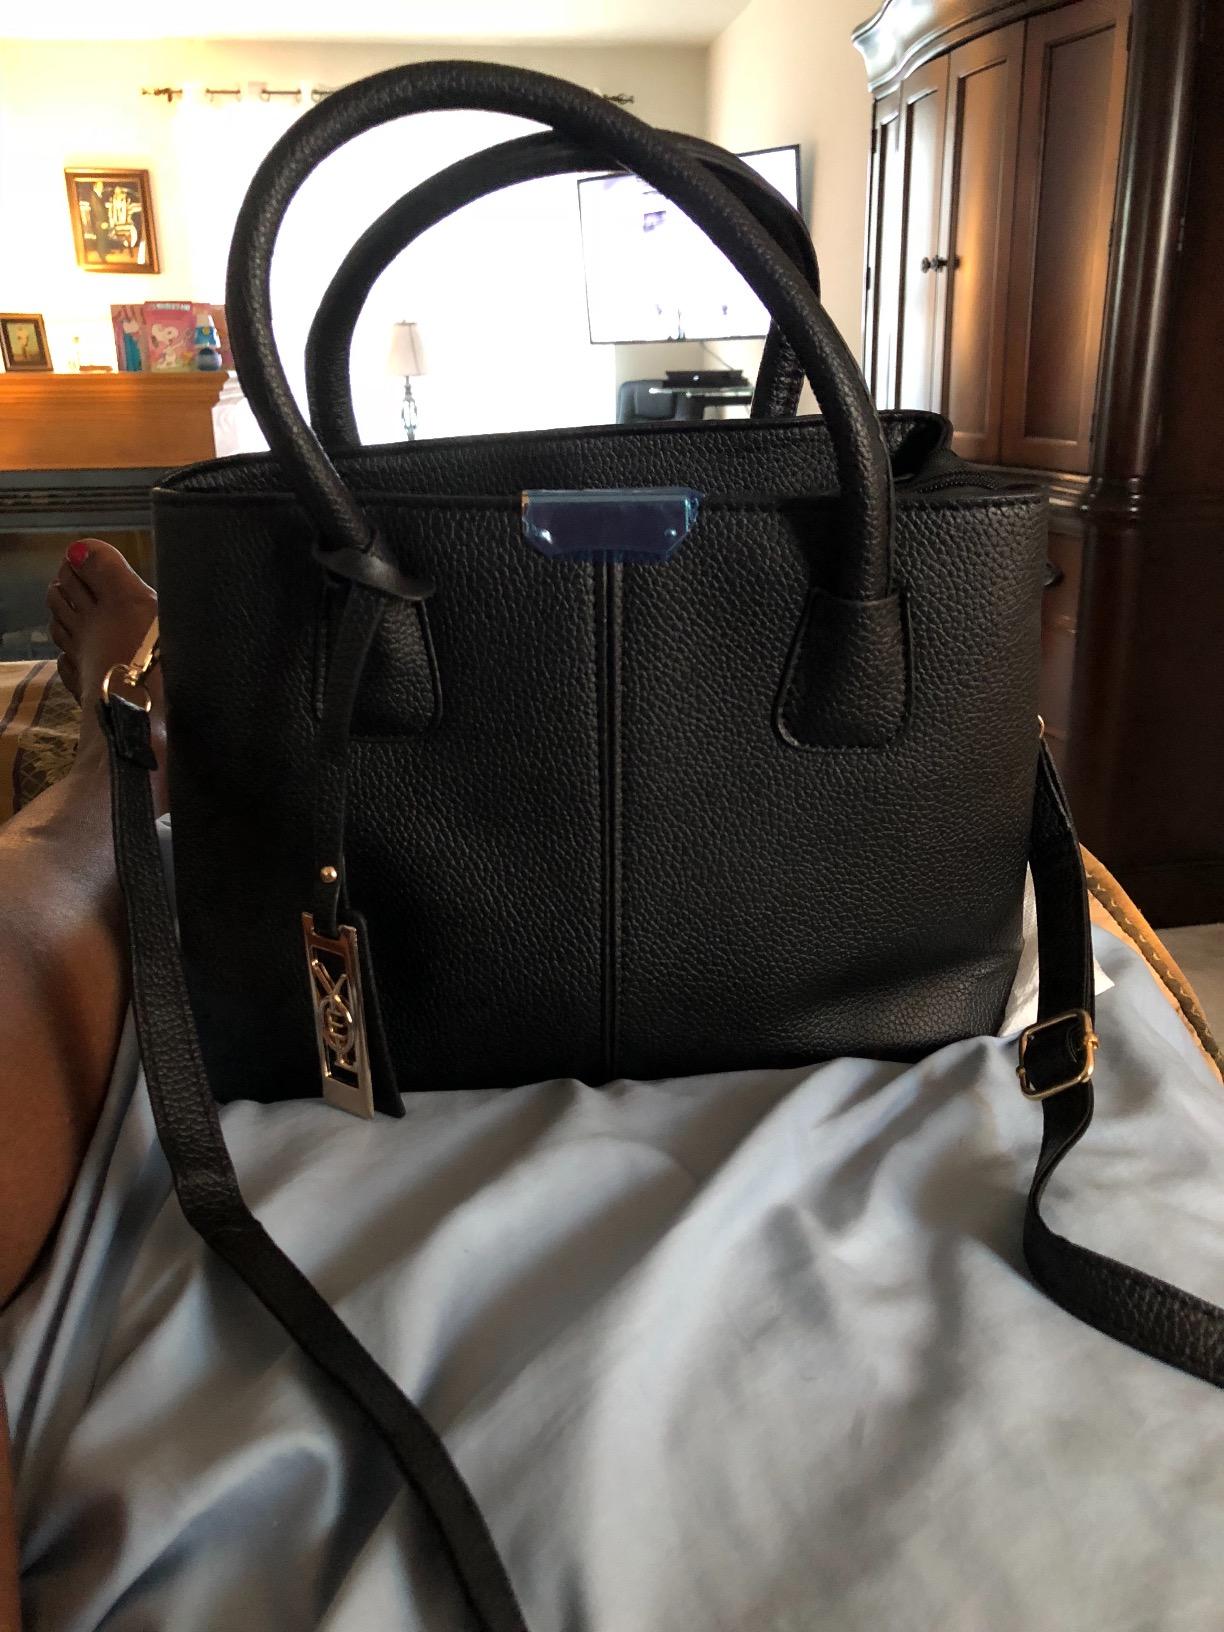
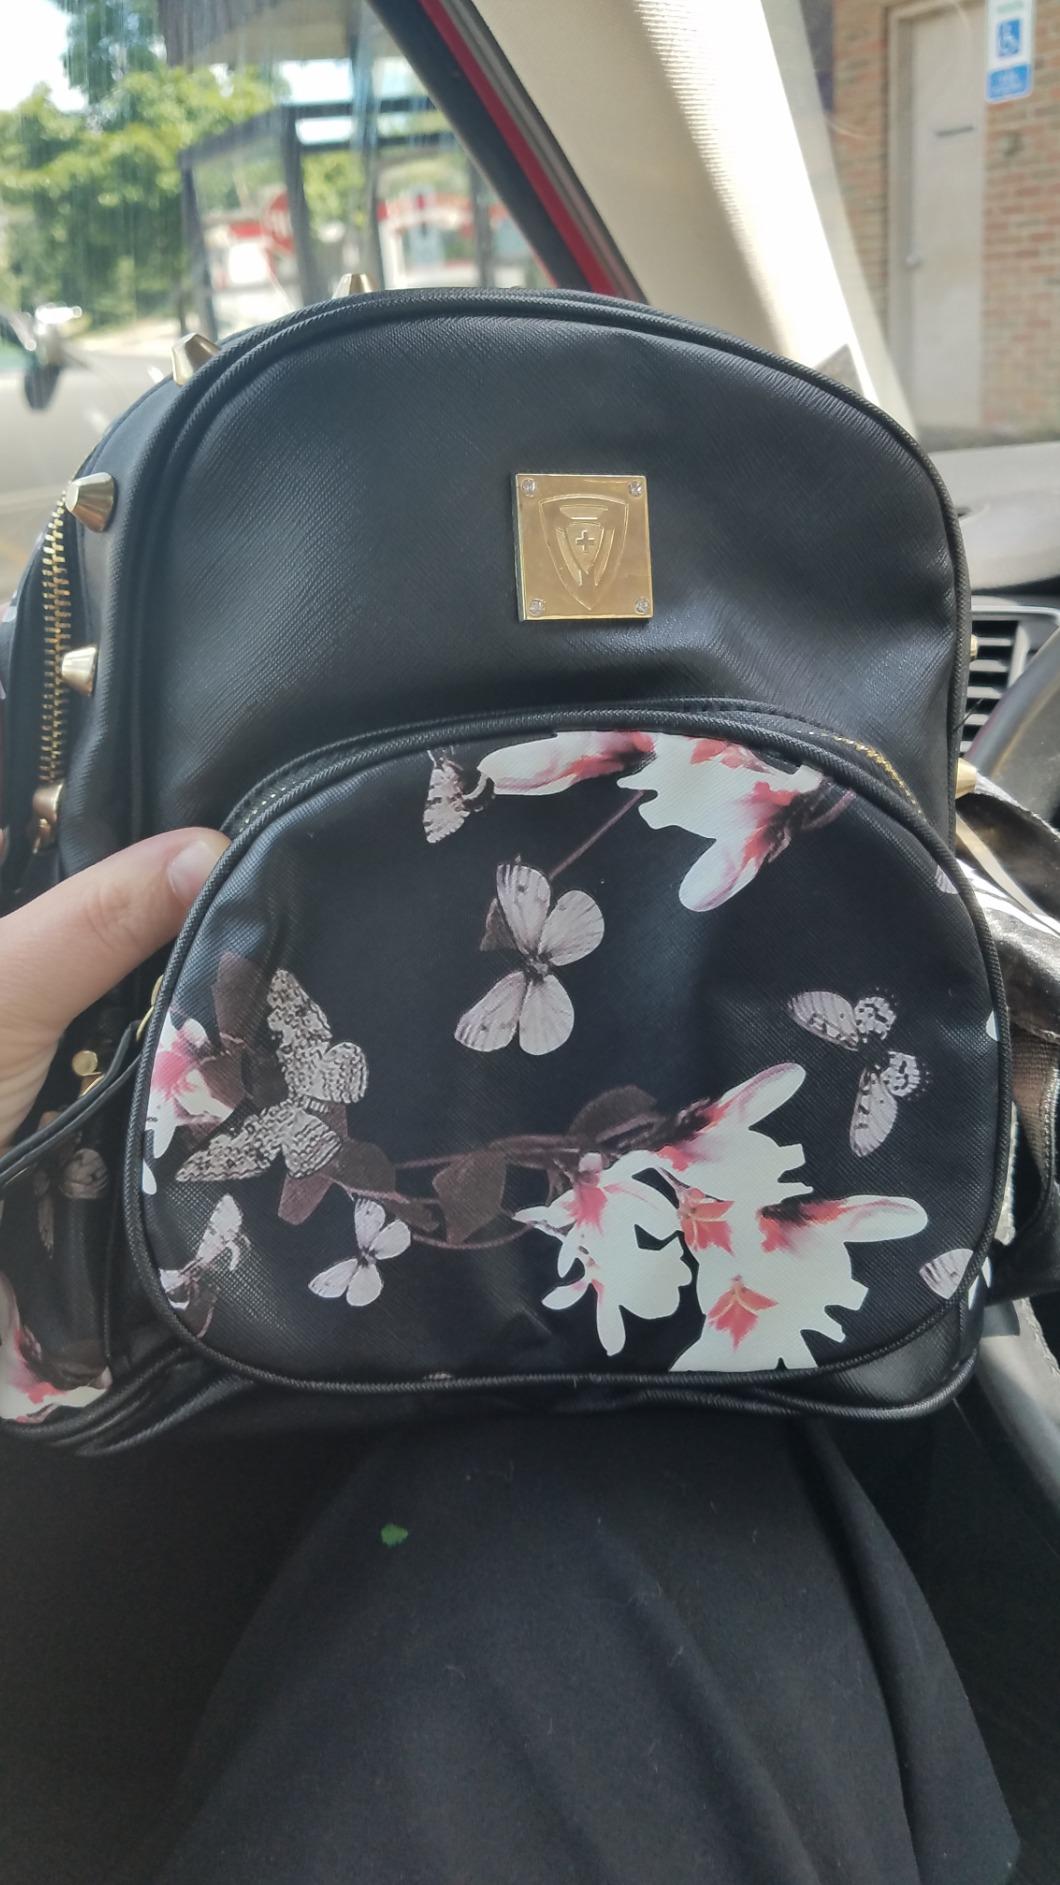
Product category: accessories_handbag
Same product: no